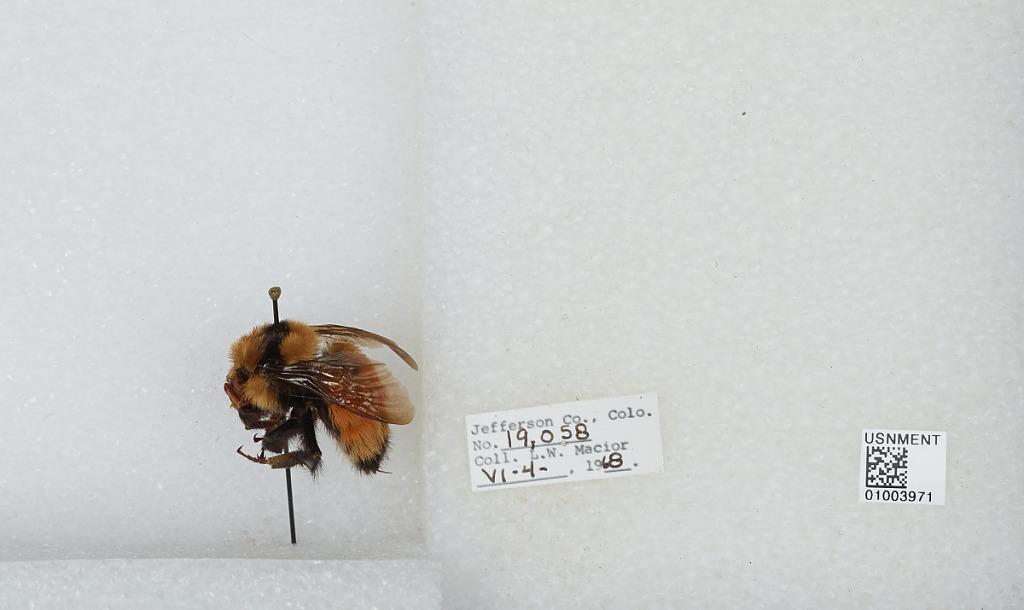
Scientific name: Bombus (Pyrobombus) huntii Greene
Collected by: L. Macior
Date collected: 1968-6-4
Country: United States
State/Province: Colorado
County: Jefferson
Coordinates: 39.3772, -105.801